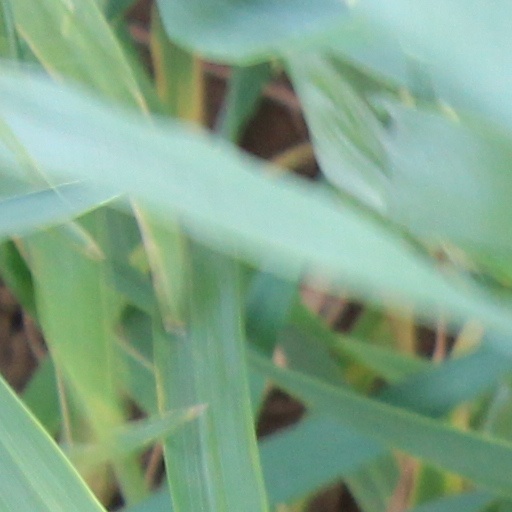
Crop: wheat